Mary Mildmay Fane, Countess of Westmorland

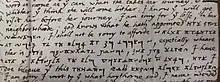
Detail of a letter from the Countess of Westmorland to her daughter Grace, Countess of Home, with cipher code

Mary Mildmay Fane collated and transcribed her mother's medical works, a bequest of over 2,000 sheets of paper. Grace had dedicated her volume of 'Spiritual Meditations' to Mary, writing of scripture as a gift to "Mary, the Lady Fane, wife of the Honourable Knight, Sir Francis Fane". Mary later passed this blessing to her newly married daughter Grace, Countess of Home, in a letter of January 1627. She composed the verse carved on the gallery mantelpiece at Apethorpe:Rare & ever to be wisht maye sownde heere
Instruments w[hi]ch fainte sp[i]rites & muses cheere
Composing for the Body, Soul, and Eare
Which sicknes, sadnes, & Foule spirits feare